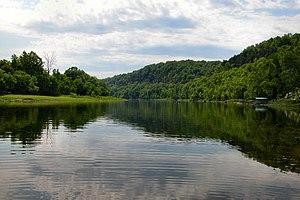
Le scandale du Whitewater, est une controverse de politique intérieure américaine qui a débuté à partir d'investissements dans l'immobilier de Bill et Hillary Clinton et deux de leurs associés, Jim et Susan Mac Dougal dans la Whitewater Development Corporation, une entreprise commerciale qui a fait faillite dans les années 1970 et 1980.
La rivière White est une rivière des États de l'Arkansas et du Missouri, affluent du fleuve Mississippi.